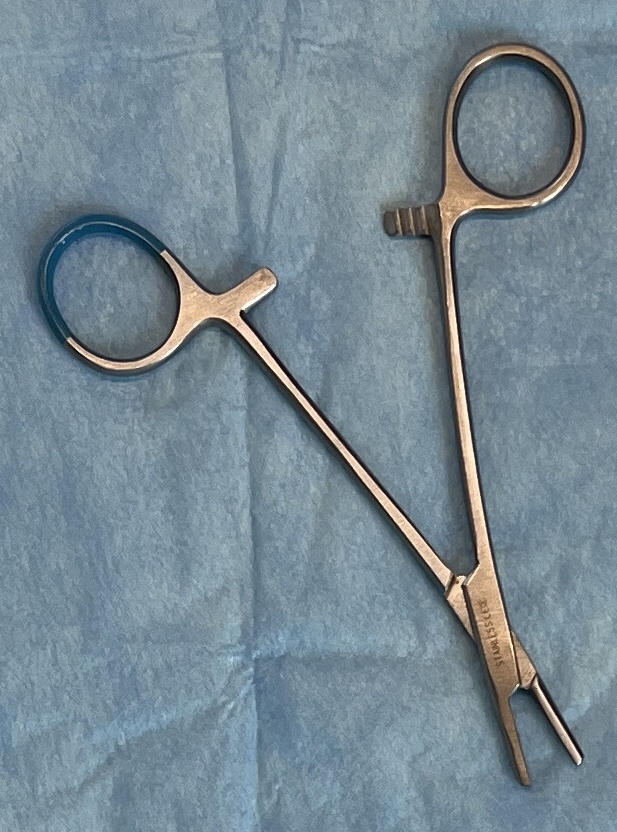
Hinged instrument state: open